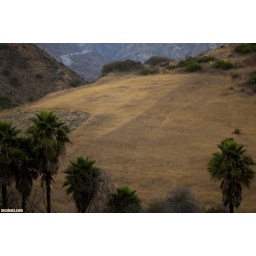
malibu canyon road in the upper left